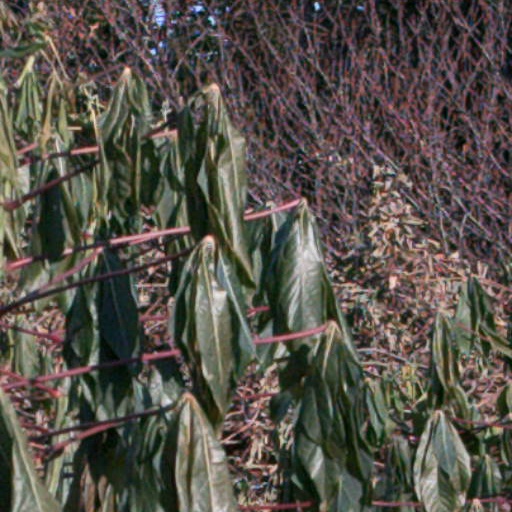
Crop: cassava